Hazure Skill

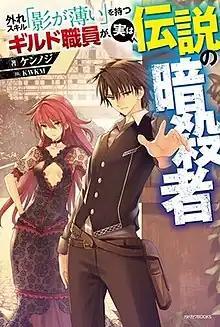
Cover of the first light novel volume

is a Japanese light novel series written by Kennoji. The series originated on the Shōsetsuka ni Narō website in June 2018, before being published in print with illustrations by KWKM by Fujimi Shobo beginning in March 2019. A manga adaptation with illustrations by Fuh Araki began serialization in the "ComicWalker"-based "Dengeki PlayStation Comic Web" manga service in July 2019.